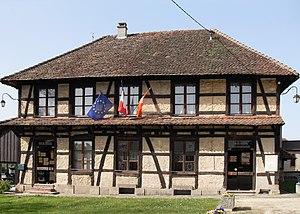
La mairie et Maison commune de Montreux-Jeune
Montreux-Jeune est une commune française située dans le département du Haut-Rhin, en région Grand Est.